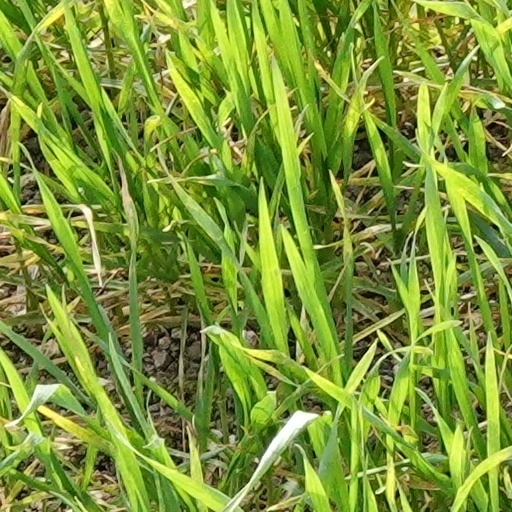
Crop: wheat